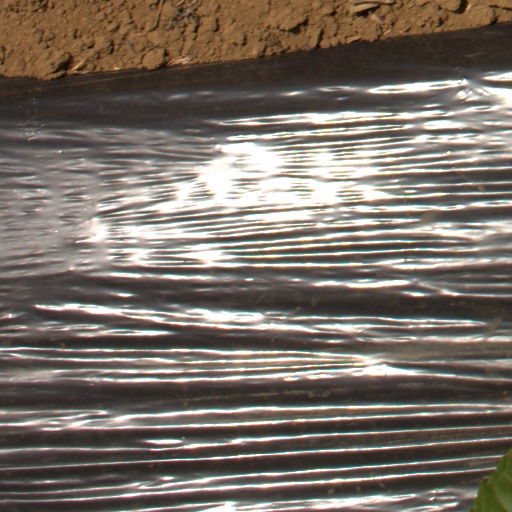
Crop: Jerusalem artichoke